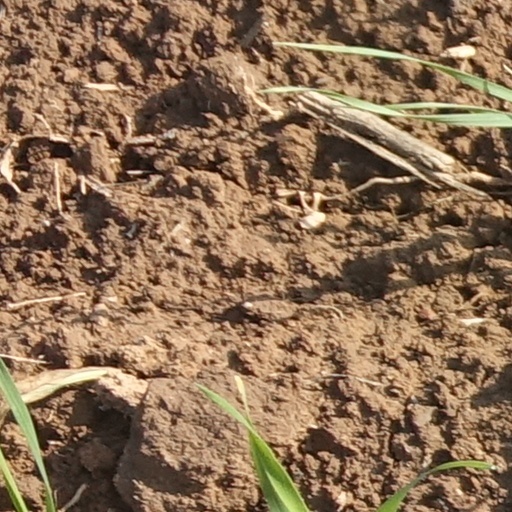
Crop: wheat